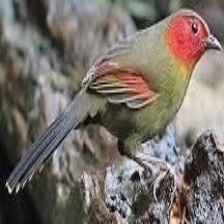
Species: SCARLET FACED LIOCICHLA
Scientific name: LIOCICHLA RIPPONI